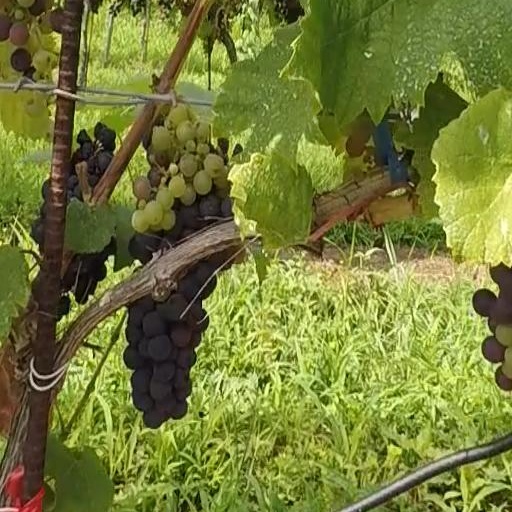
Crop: grape